Telugu Academy

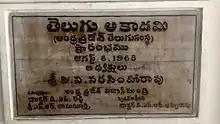
Petroglyph of Telugu Academy Inauguration

According to current chairperson Lakshmi Parvathi, the institute printed only Telugu books until the 1998-99 school year, where it diversified into publishing maths, science and English textbooks as well.